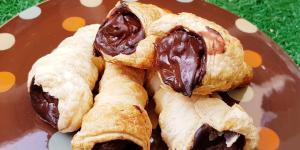
canutillos de hojaldre rellenos de chocolate